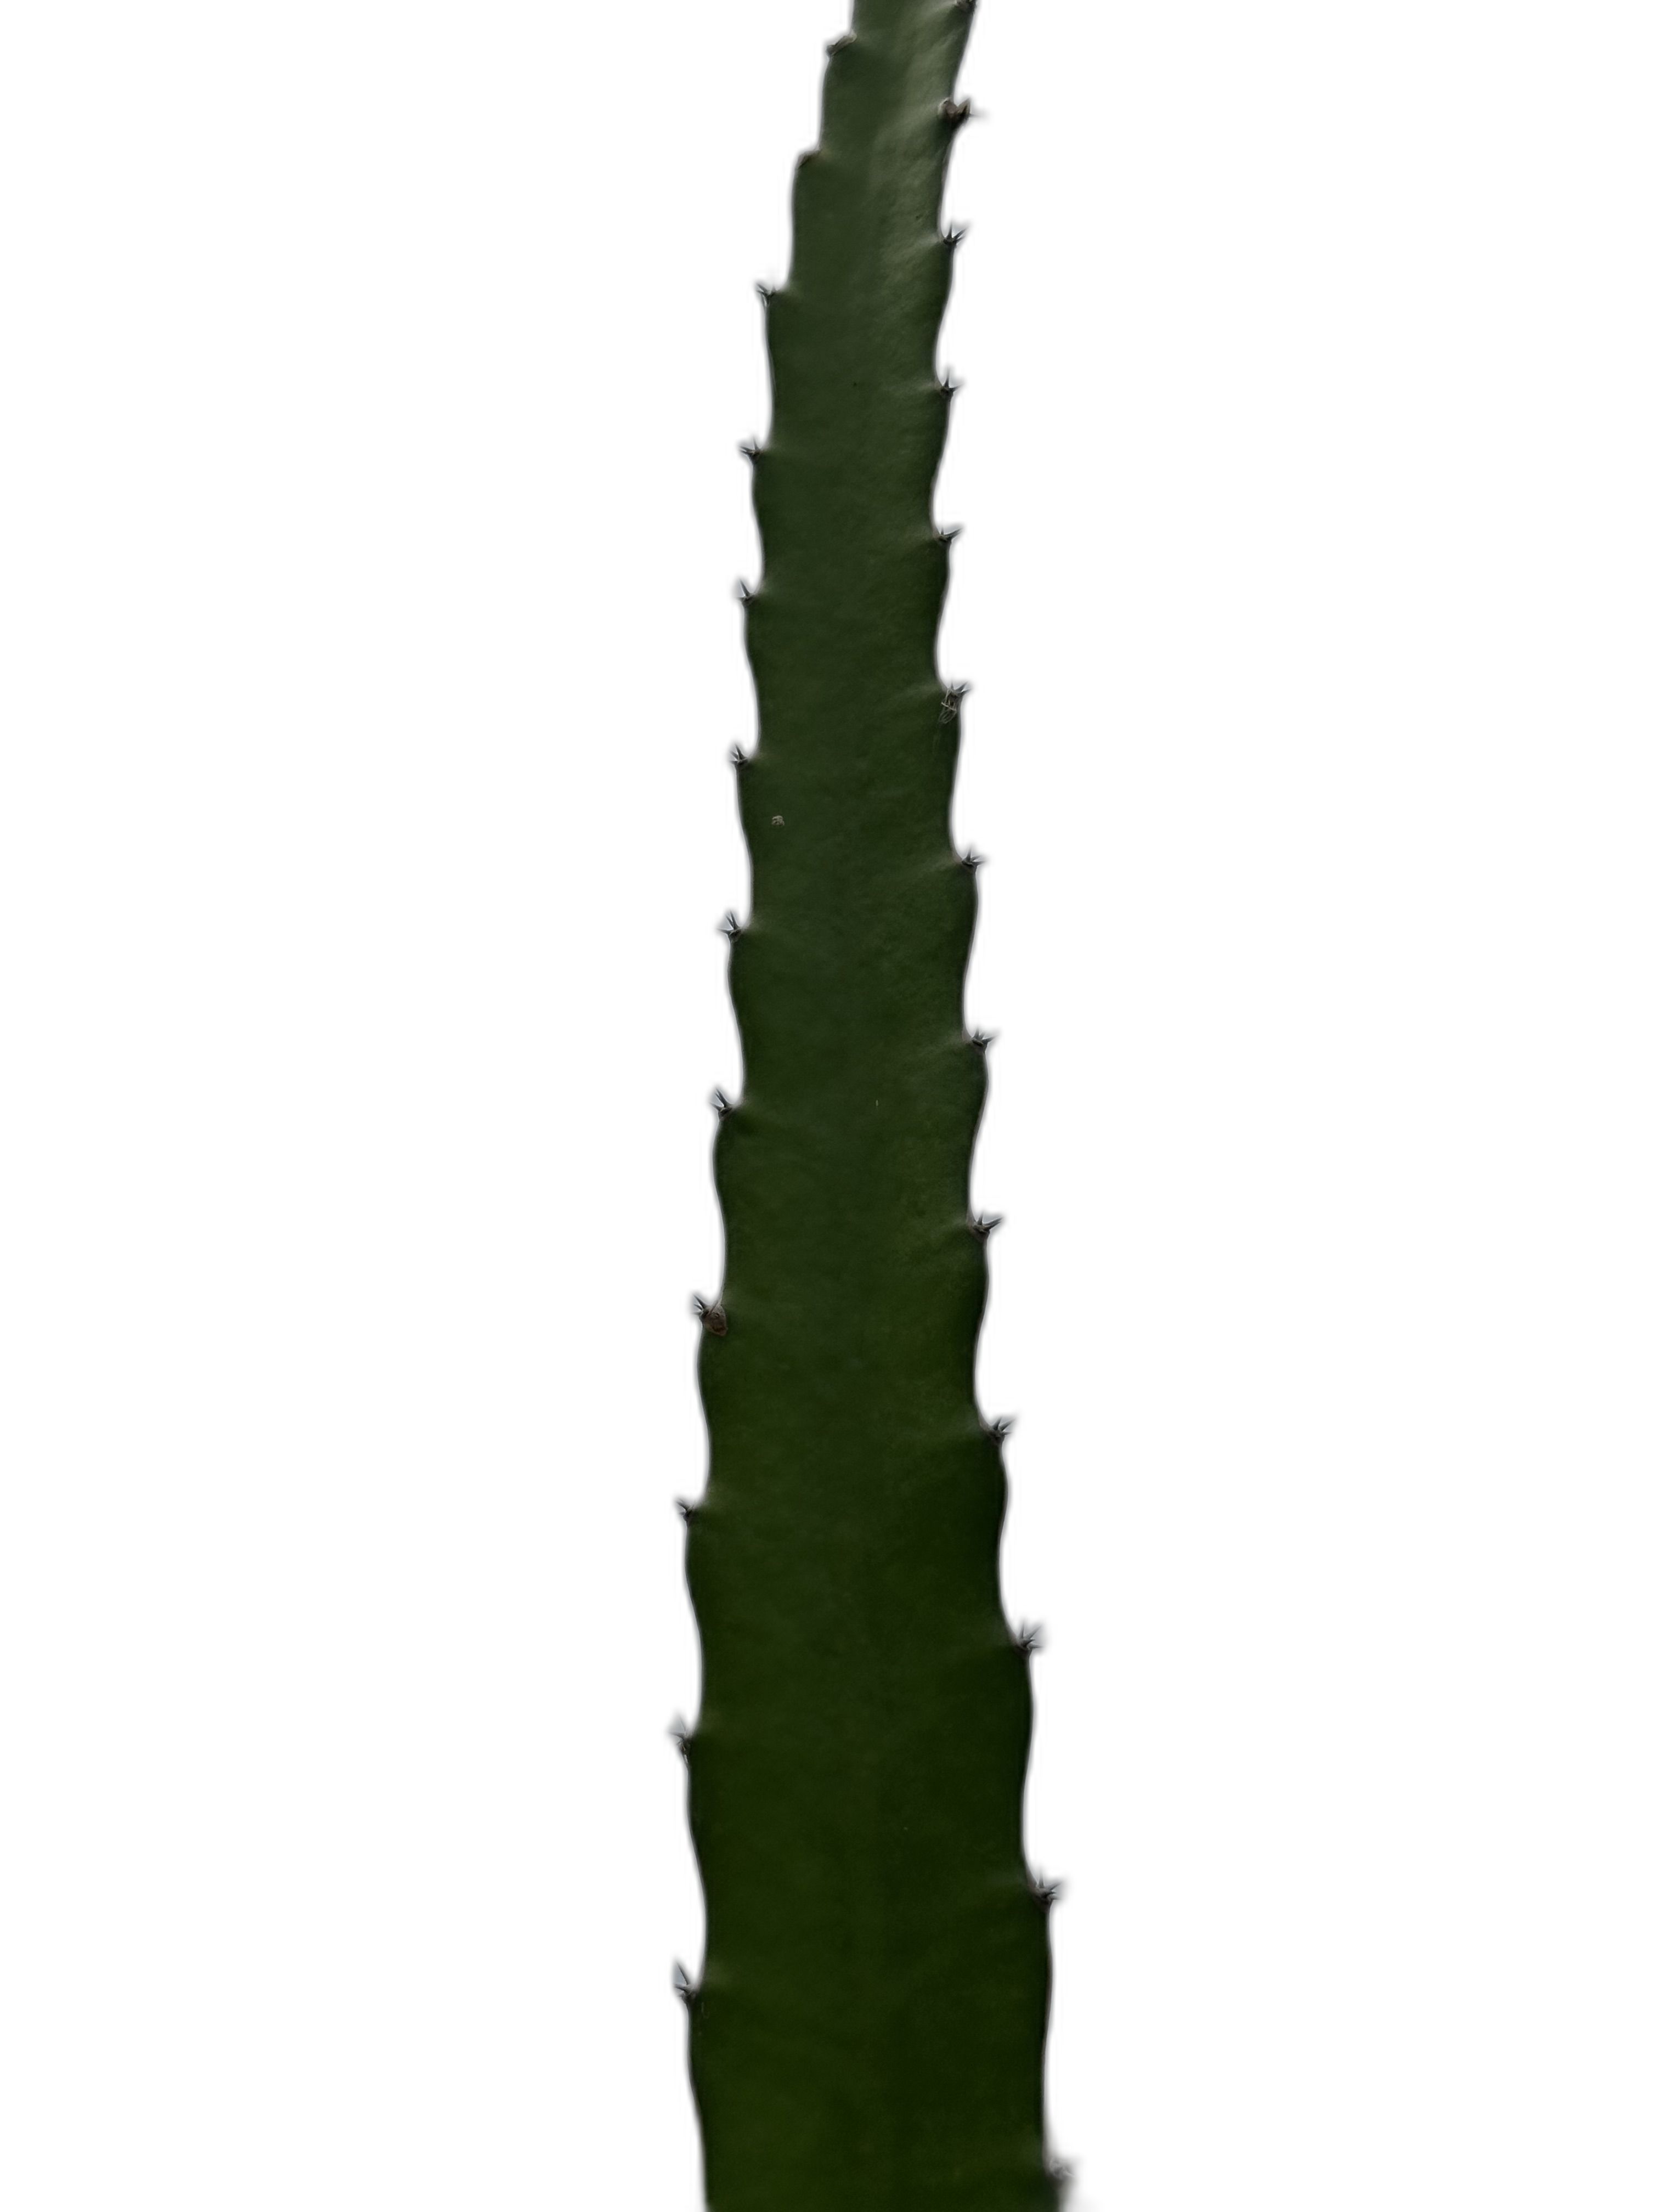
Label: Good leaf